Italian Rococo interior design

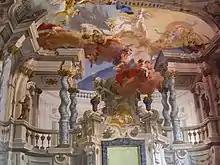
A Rococo fresco in a villa near Milan.

By the early 18th century, Italian states were in a state of trouble. Few had not been conquered by France, Spain or Austria, and only the Republic of Venice, the Republic of Genoa, Lucca and a few other states were still independent. This significant loss of power also resulted in Italy ceding artistic and social authority to France, which in the 18th century took Italy's position as the European cultural leader. Even though Italy still exerted some influence, it was not as much as in the Renaissance and the Baroque periods, and France by then was the cultural leader, from literature, the arts, high culture, architecture and fashion, to science, philosophy, cuisine, music and education. By the early 18th century, the old-fashioned and heavy Baroque style went out of fashion in France, and a new, more feminine and lighter style called the Rococo emerged. Rococo was more delicate and romantic than the heavy and masculine Baroque, and often included features such as "coquilles", or shells, and more curved edges. Italy was not immediately influenced by the Rococo, since by the early 18th century rich Italian landowners were still constructing their palaces in the conservative Baroque style, but by the 1710s and 1720s, Italian architecture and interior design became more feminine and lighter.